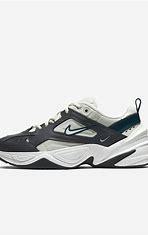
Brand: Nike
Model: M2K Tekno